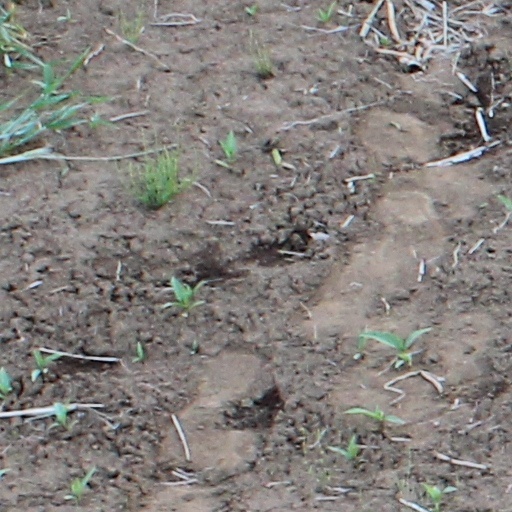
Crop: wheat